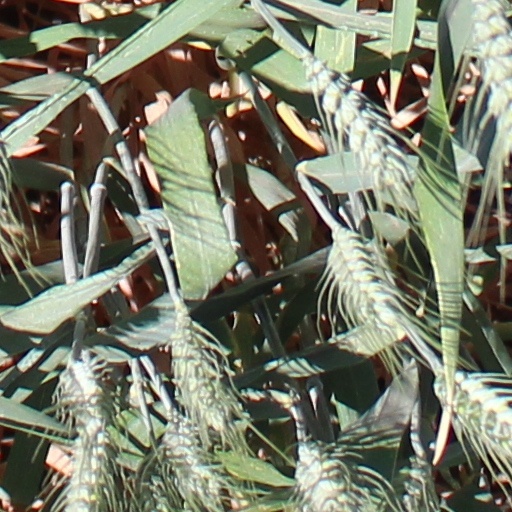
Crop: wheat